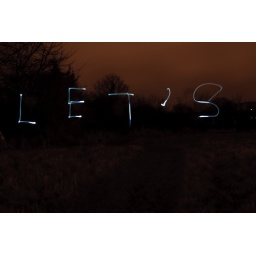
light writing the word let's in the dark landscape, where there are trees shadows and orange lit sky